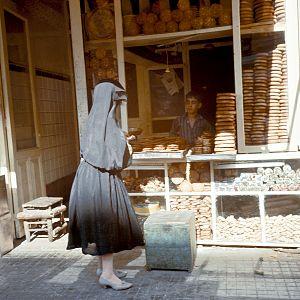
Cette page relate l'histoire de Damas, capitale de l'actuelle Syrie.